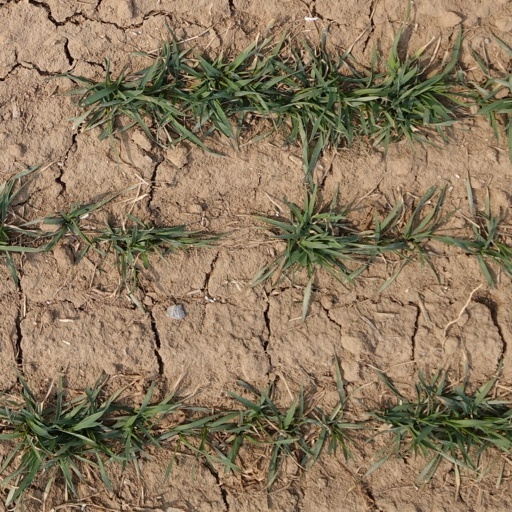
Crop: wheat